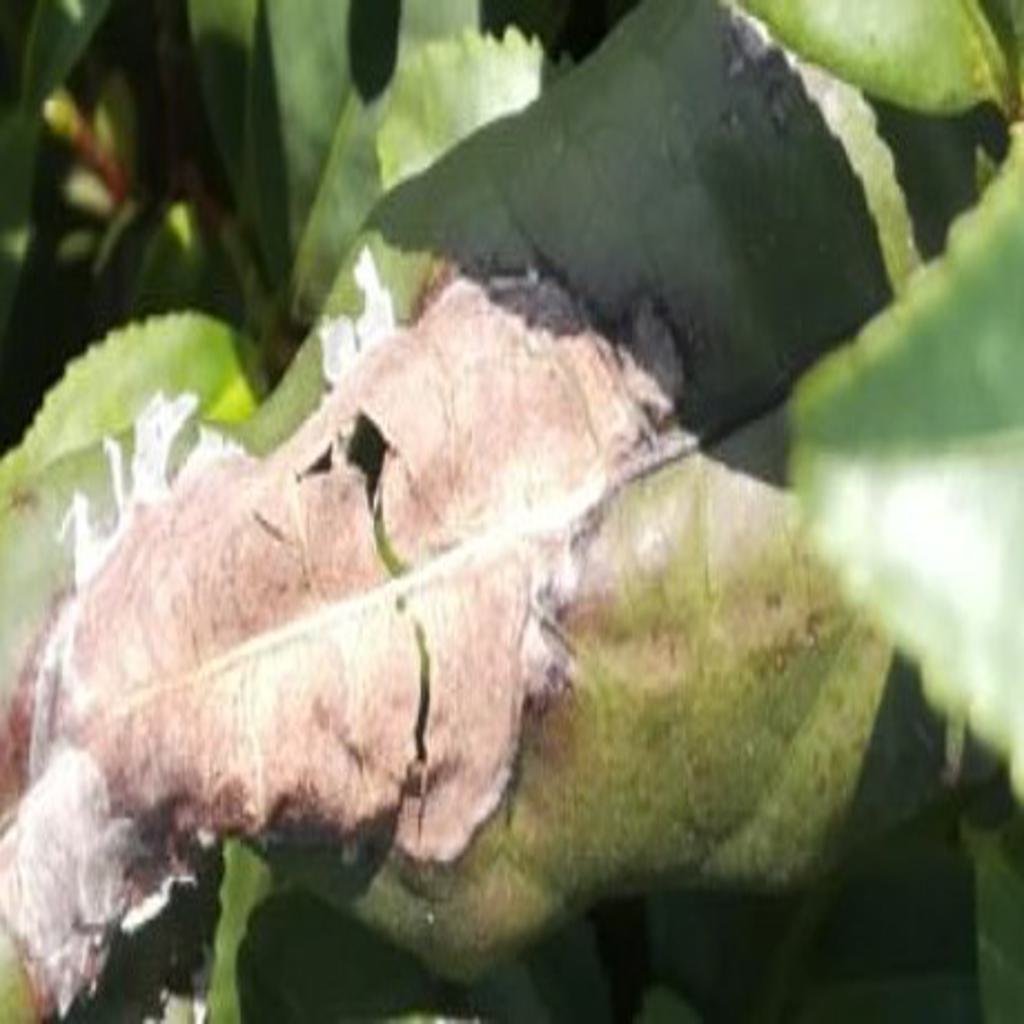
Label: Tea leaf blight